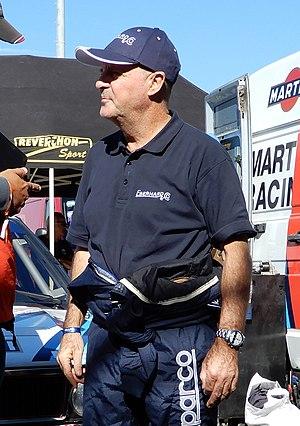
Massimo Biasion, surnommé aussi Miki Biasion, né le 7 janvier 1958 à Bassano del Grappa, est un pilote de rallye italien. Il fait ses débuts en rallye en 1979 et participe pour la première fois au niveau mondial en 1980 à San Remo.